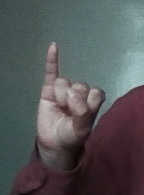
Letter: meem